The Chinese Parrot (film)

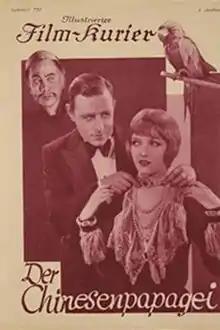

The Chinese Parrot is a 1927 American silent mystery film, the second in the Charlie Chan series. It was directed by Paul Leni and starred Japanese actor Sōjin Kamiyama as Chan. The film is an adaptation of the 1926 Earl Derr Biggers novel "The Chinese Parrot". Another version of the novel was filmed in 1934 and is entitled "Charlie Chan's Courage".